Recreation and Amusement Association

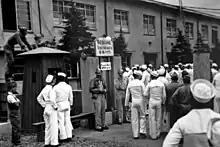
U.S. servicemen walking into Yasuura House, one such center

The or RAA, was the largest of the organizations established by Japanese authorities to provide organized prostitution to prevent rapes and sexual violence by Allied occupation troops on the general population, and to create other leisure facilities for occupying Allied troops immediately following World War II. The RAA recruited 55,000 women and was short-lived.